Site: brandenburg
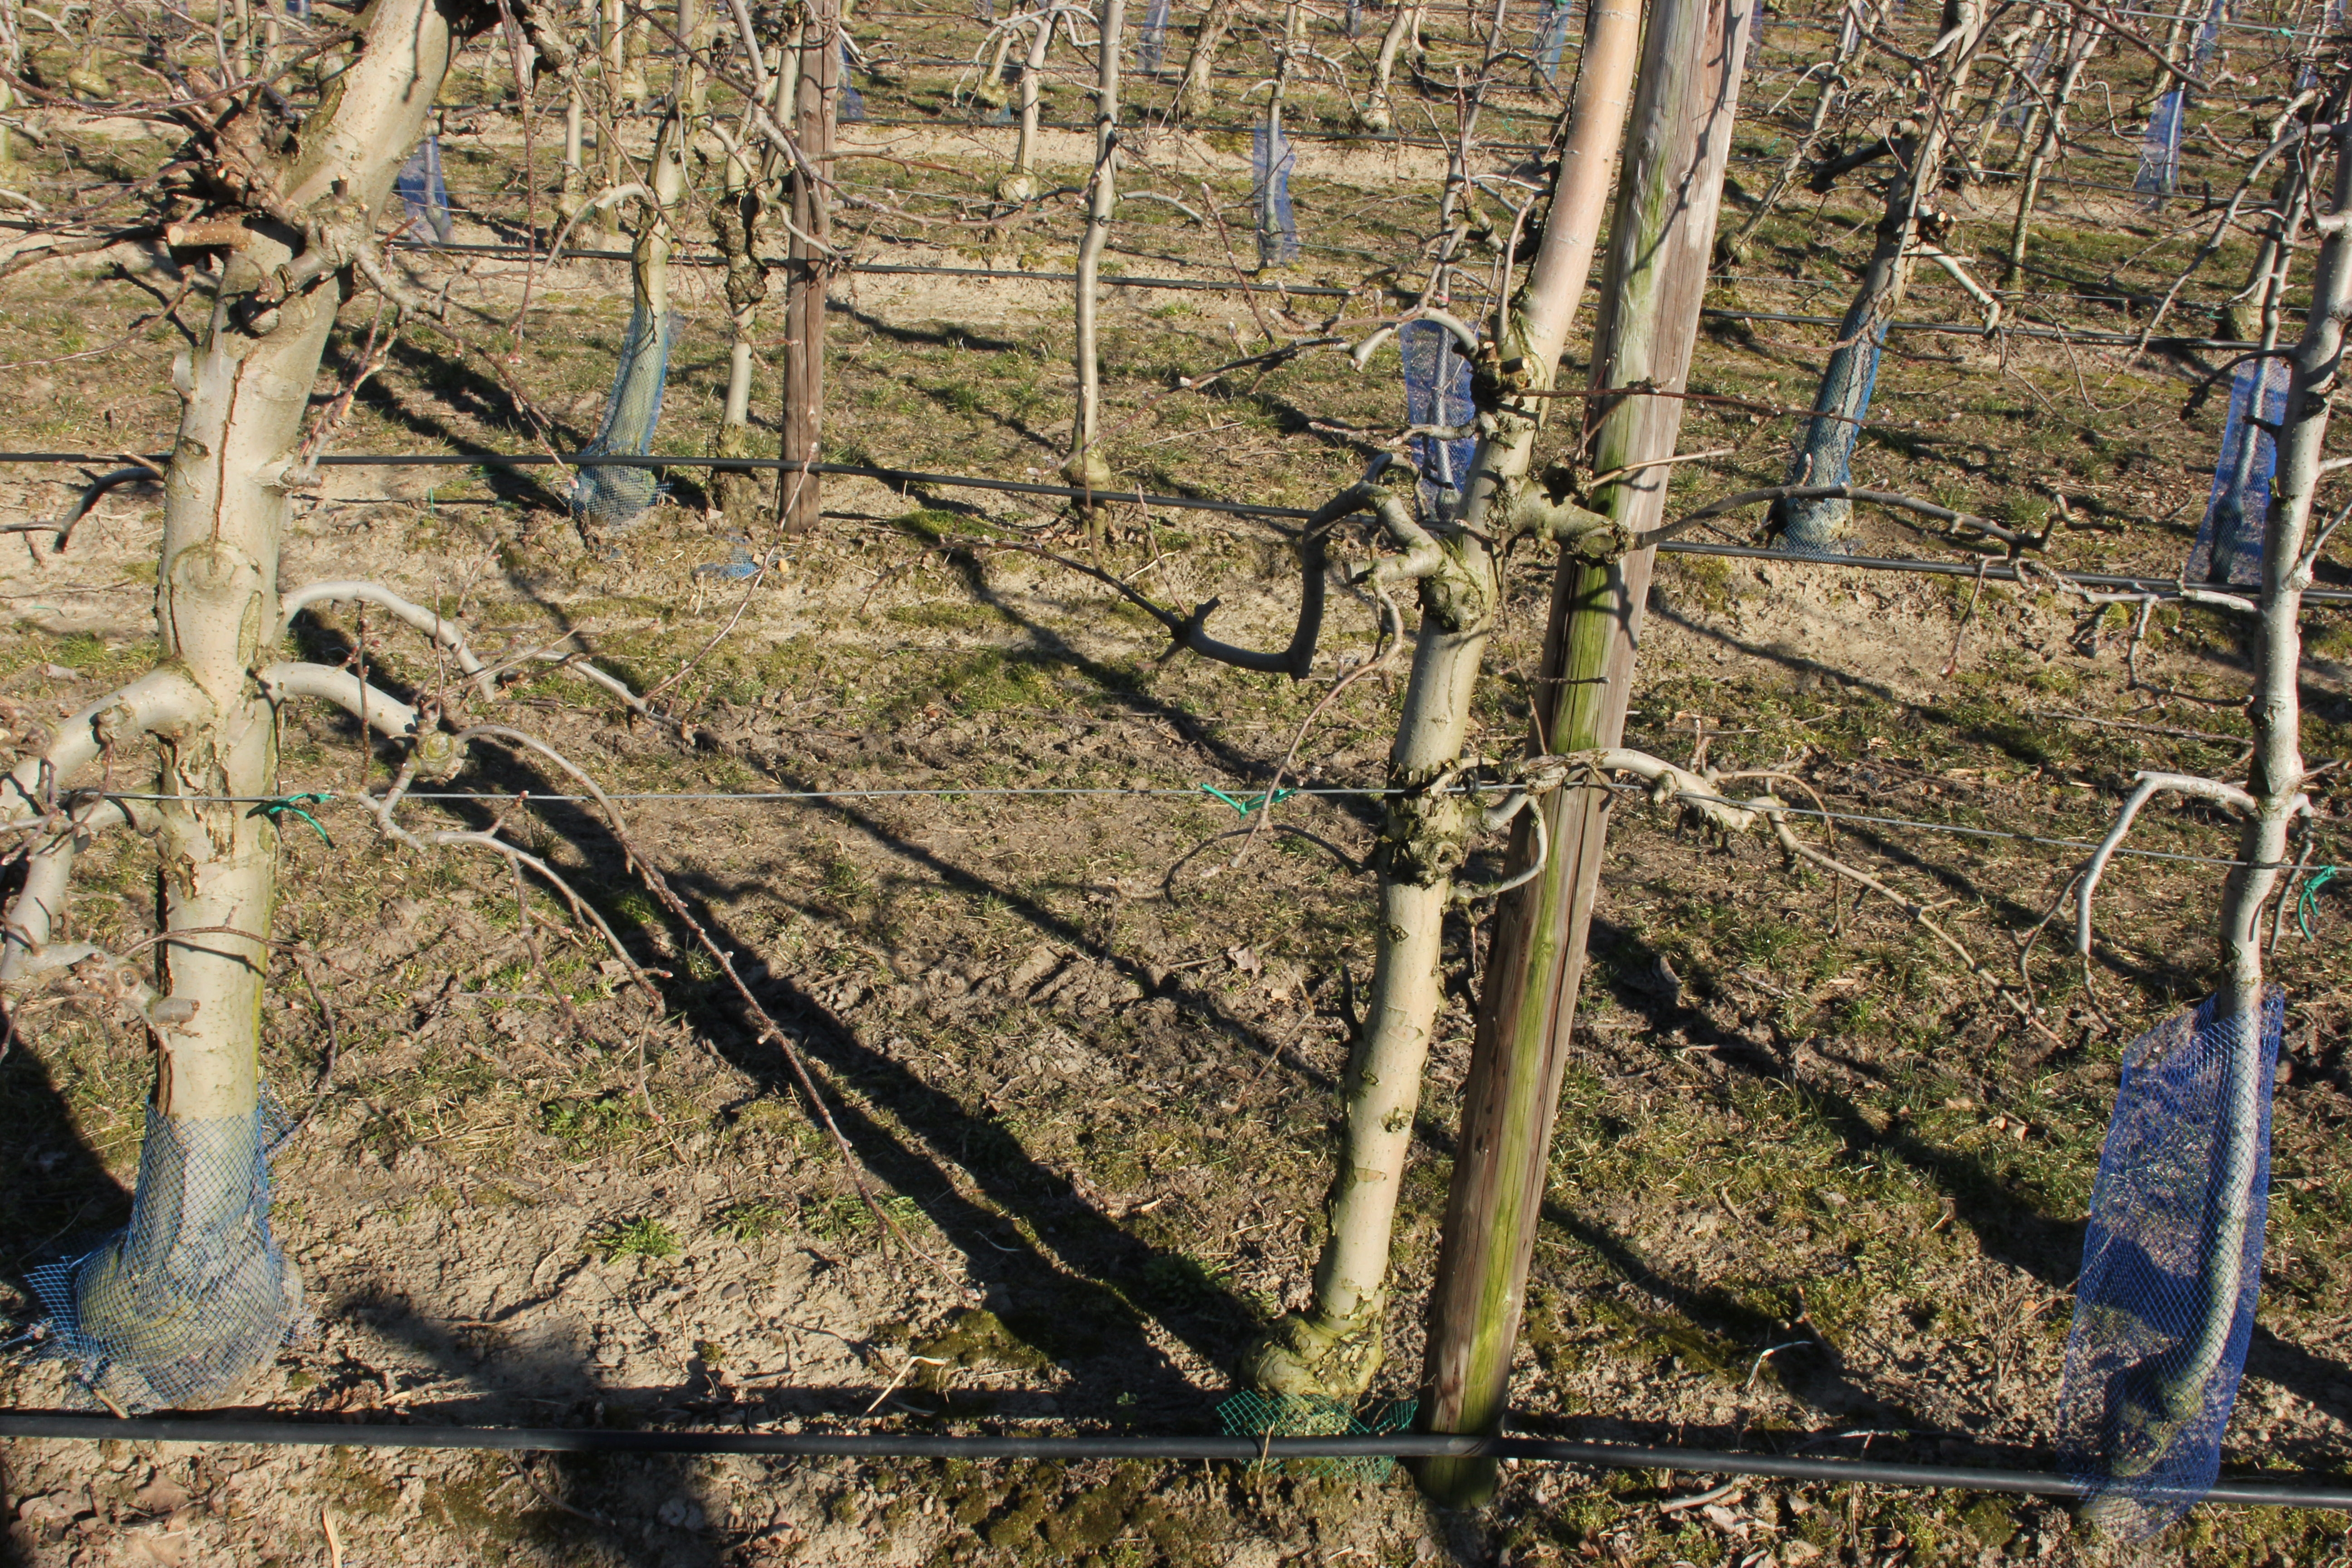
Growth stage (BBCH 03): Bud development